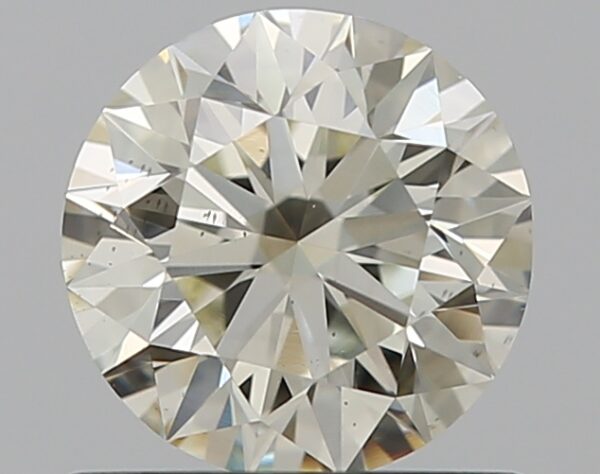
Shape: round
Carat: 0.7
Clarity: VS2
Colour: L
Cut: EX
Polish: EX
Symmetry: EX
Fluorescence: N
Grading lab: GIA
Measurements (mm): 5.65 x 5.68 x 3.56